Lubaga Cathedral

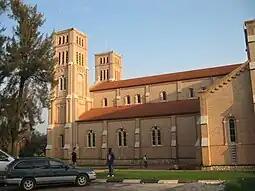
Side view of Lubaga cathedral

Saint Mary's Cathedral Lubaga, commonly referred to as Lubaga Cathedral, is the parent cathedral of the Roman Catholic Archdiocese of Kampala, the oldest Roman Catholic diocese in Uganda. It is the home church of Archbishop of Kampala.